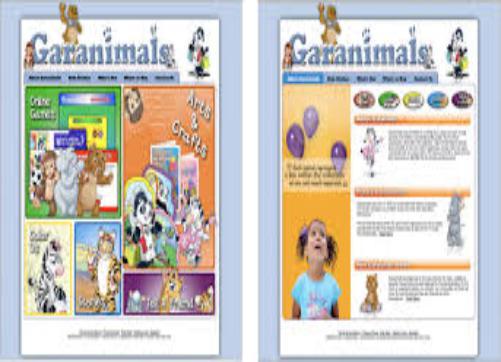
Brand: garanimals
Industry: Clothes